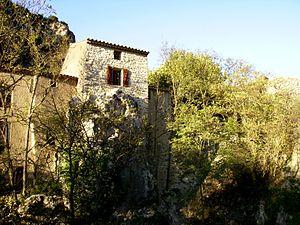
Le Sou de Laroque est une rivière française qui coule dans le département de l'Aude, en région Occitanie, il est le principal affluent de l'Orbieu, donc un sous-affluent de l'Aude. Certains le qualifient de ruisseau, mais compte tenu de son influence sur l'Orbieu et de son nombre d'affluents, il mérite bien son appellation incontestable de rivière.
Laroque-de-Fa est une commune française située dans le département de l'Aude, en région d'Occitanie.